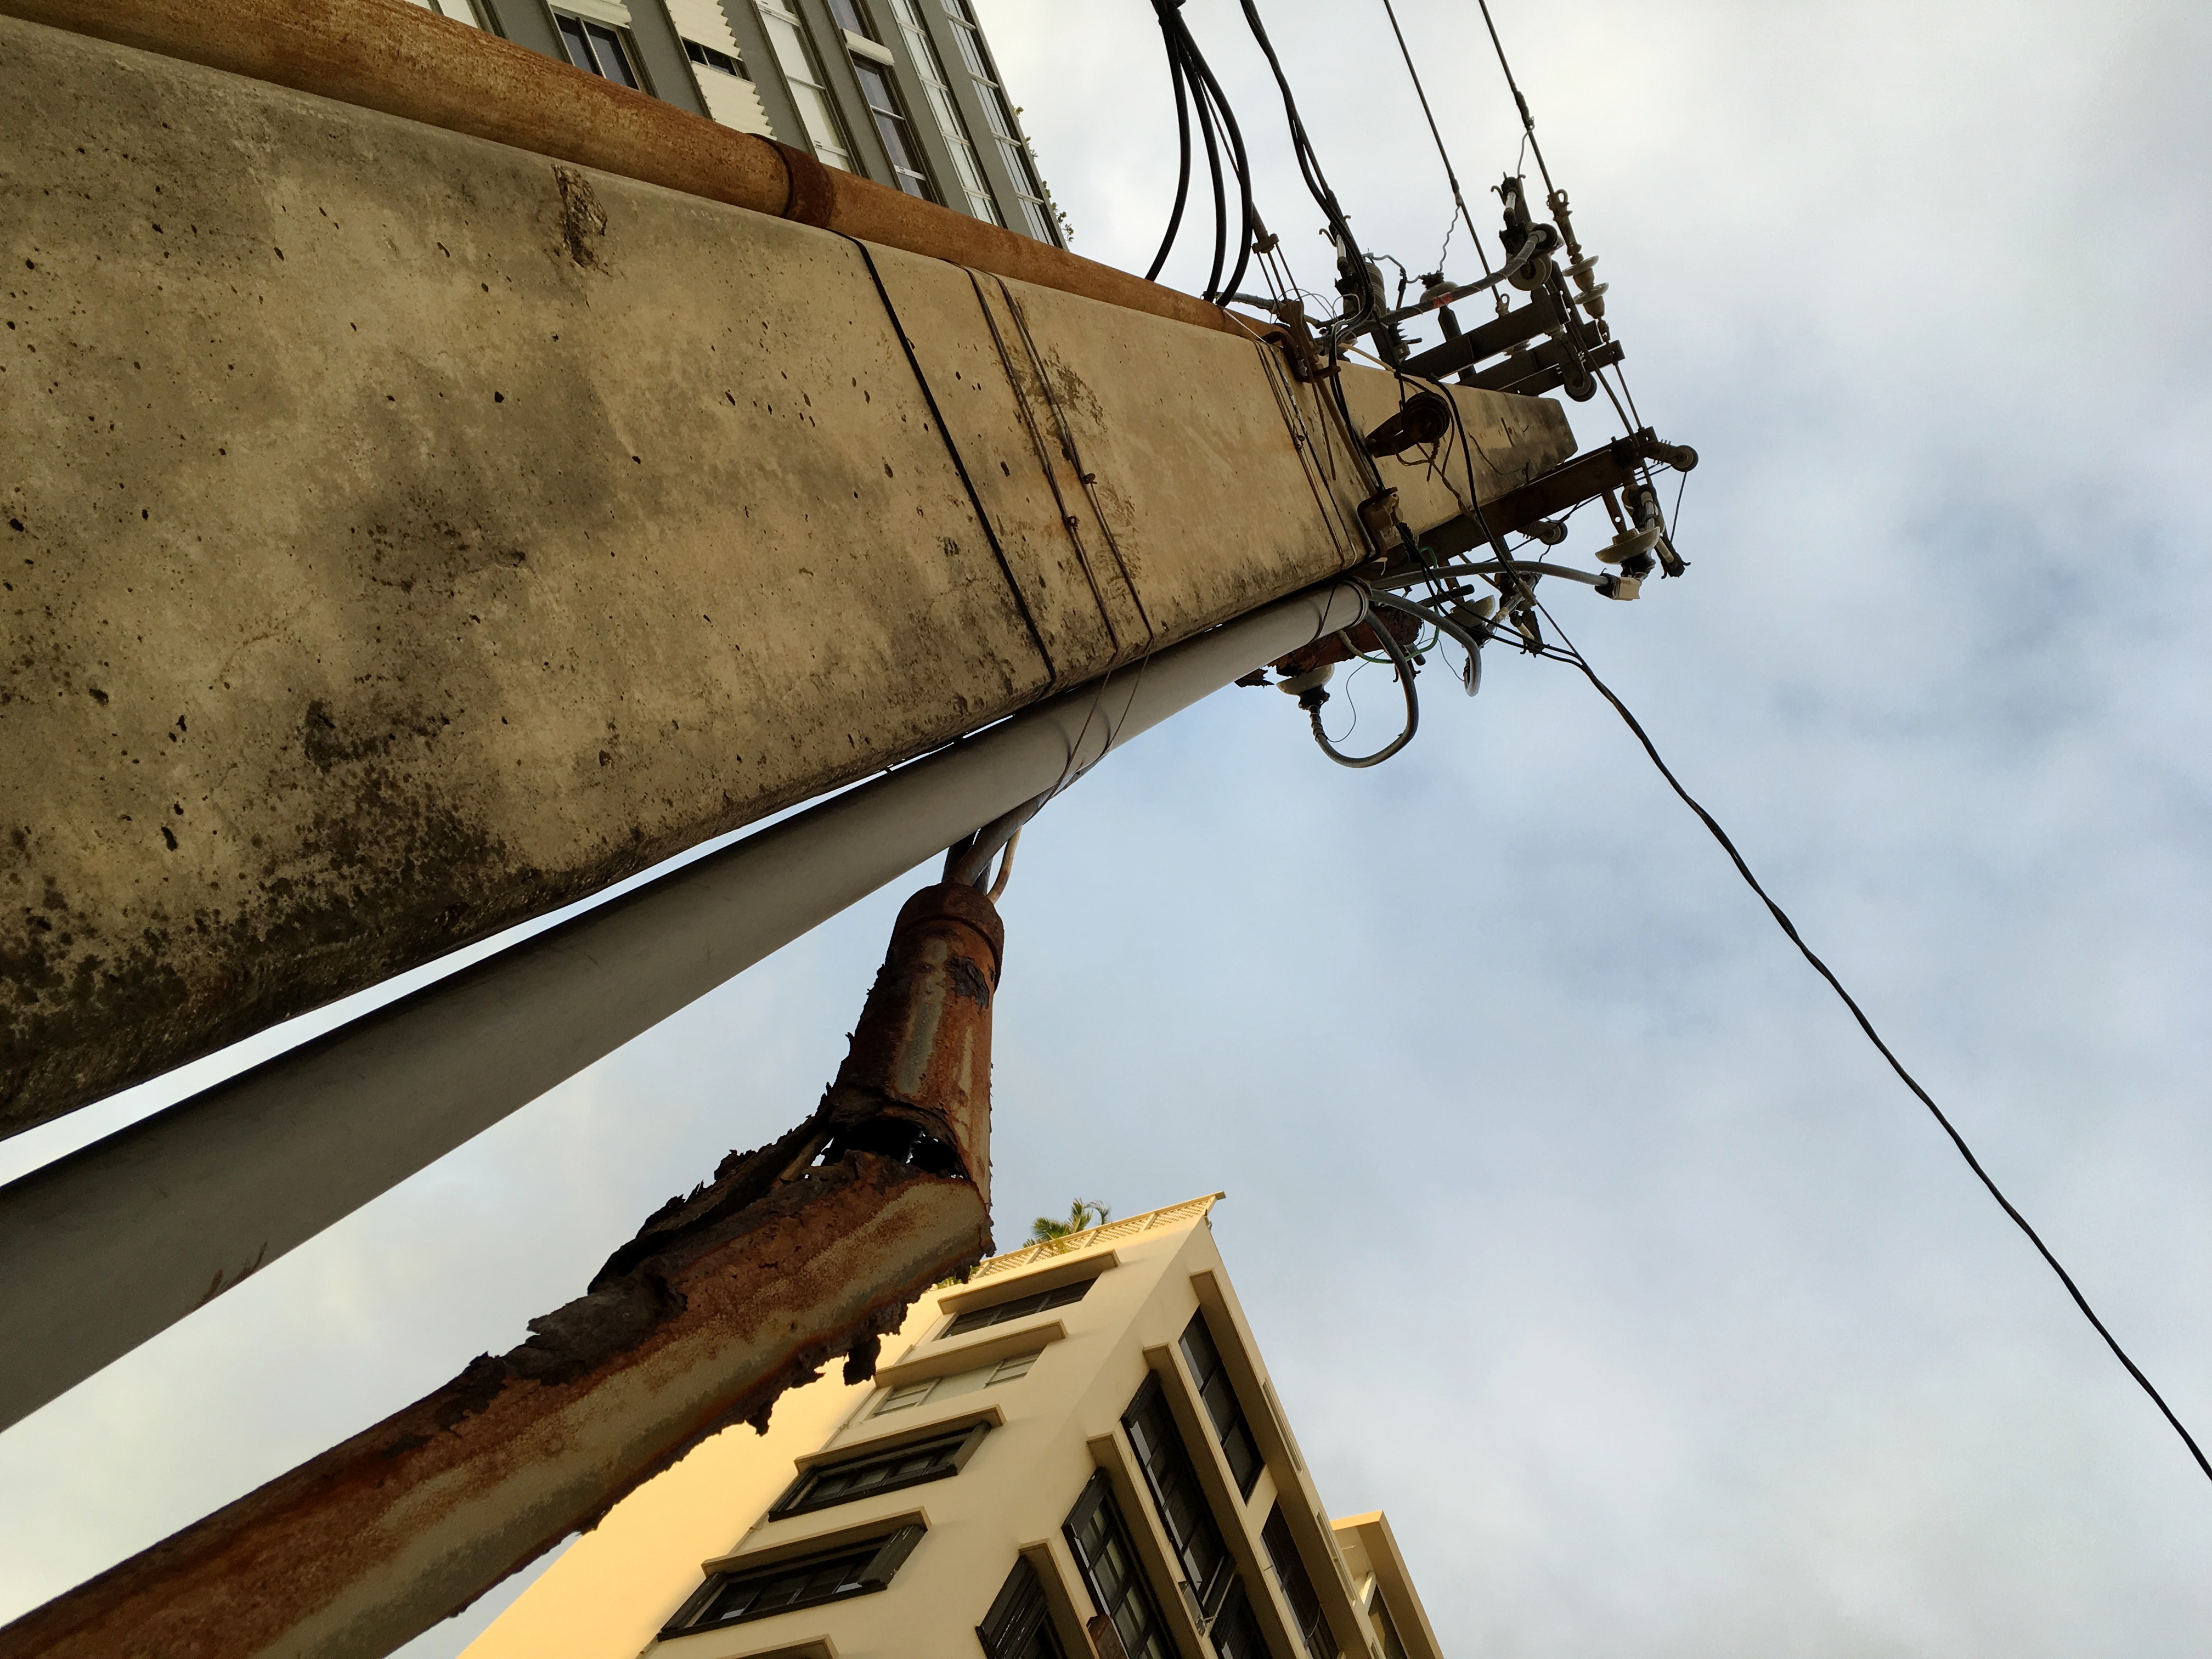
vehicle, tower, mast, electricity